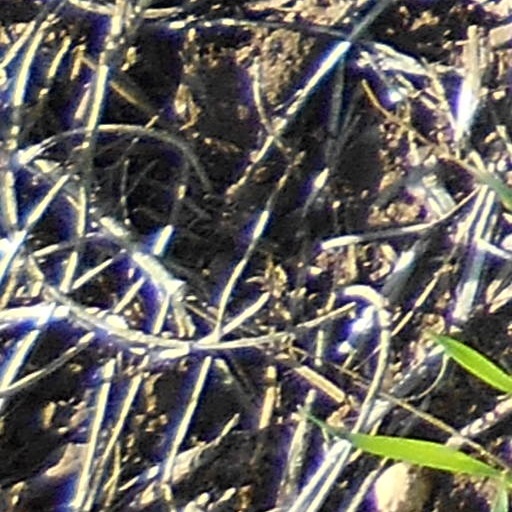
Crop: wheat